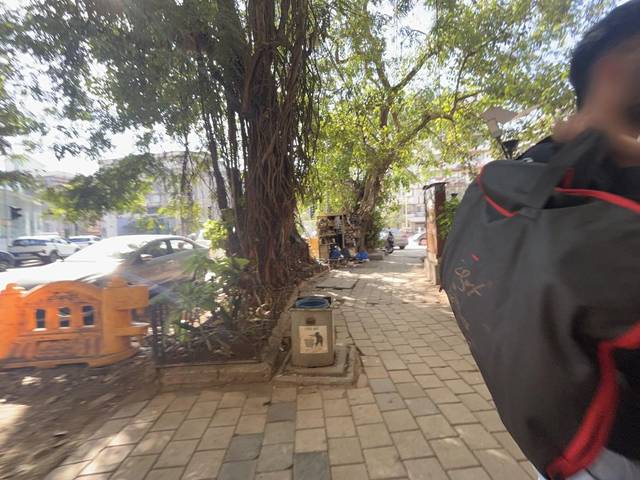
Region: India
Coordinates: 18.93, 72.826